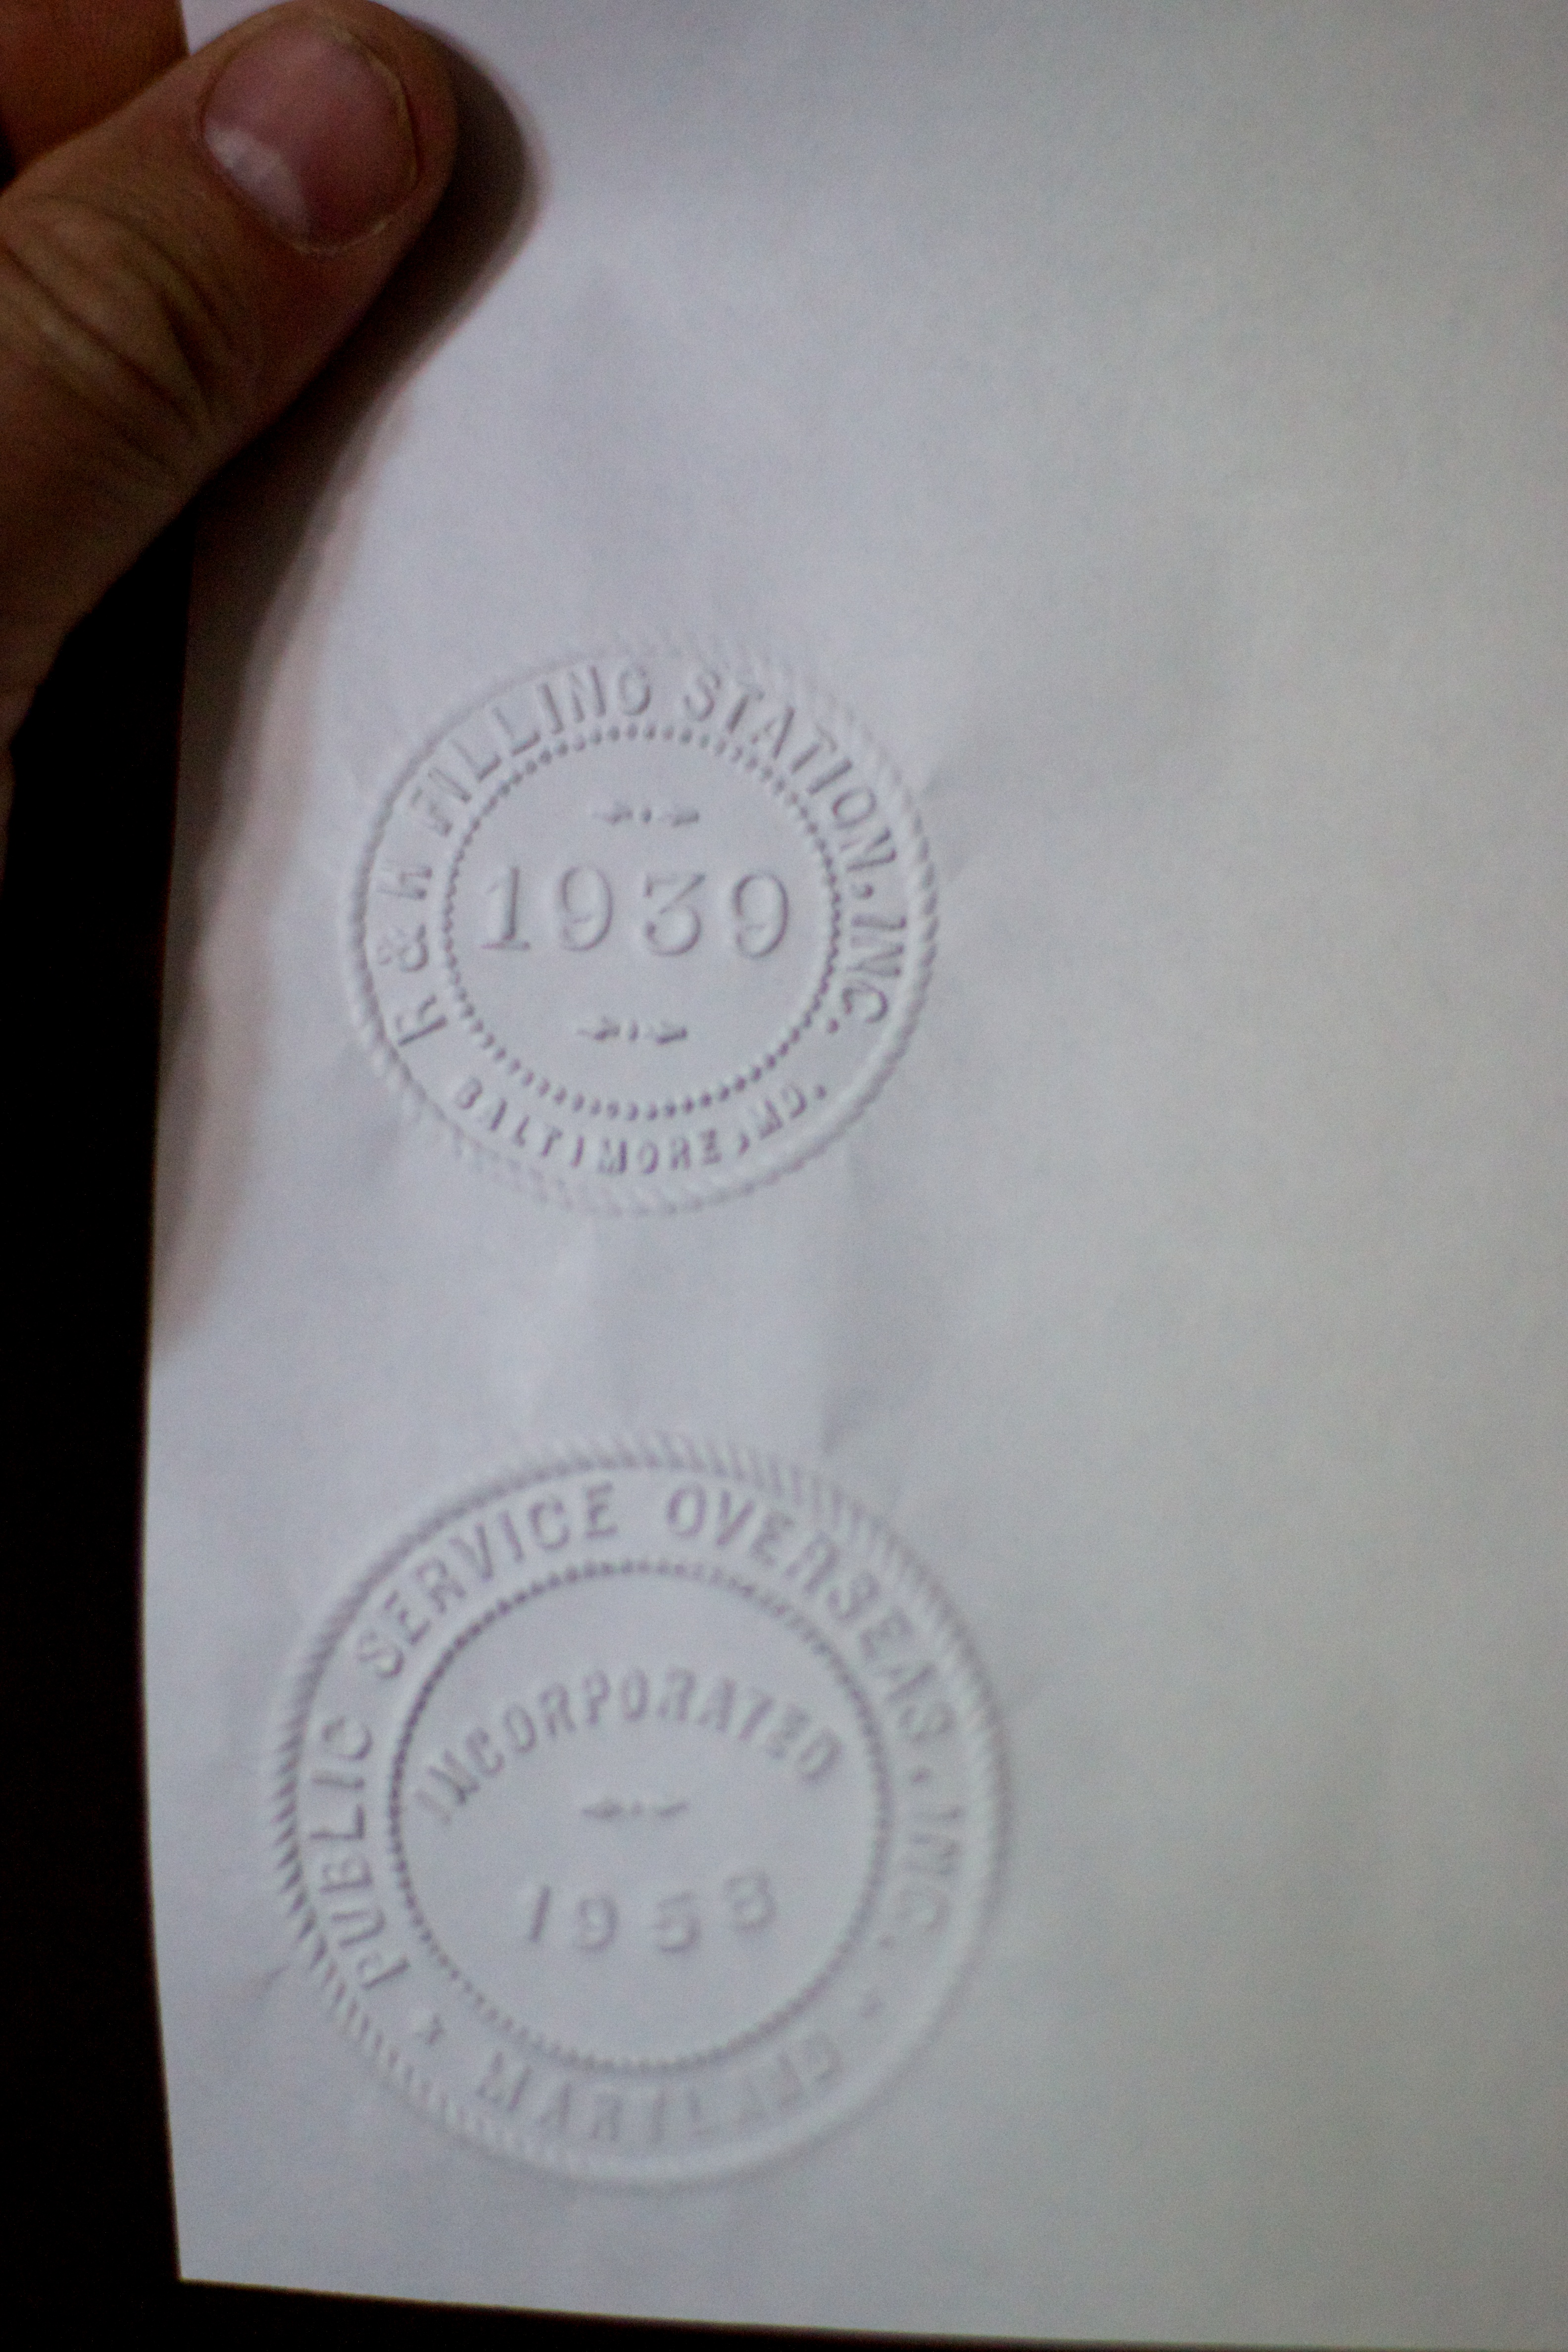
pattern, paper, sketch, drawing, calligraphy, document